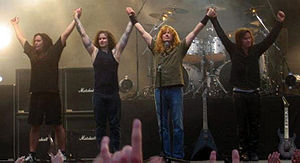
Megadeth / Historie / Gendannelse / Gigantour
Megadeth anno 2005. Fra venstre: Shawn Drover, James MacDonough, Dave Mustaine, Glen Drover.
Megadeth er et amerikansk thrash metal-band ledet af stifter, forsanger, guitarist og sangskriver Dave Mustaine. Mustaine dannede bandet i 1983 efter at være blevet smidt ud af Metallica, og Megadeth har siden da udgivet 15 studiealbum, senest Dystopia i 2016.